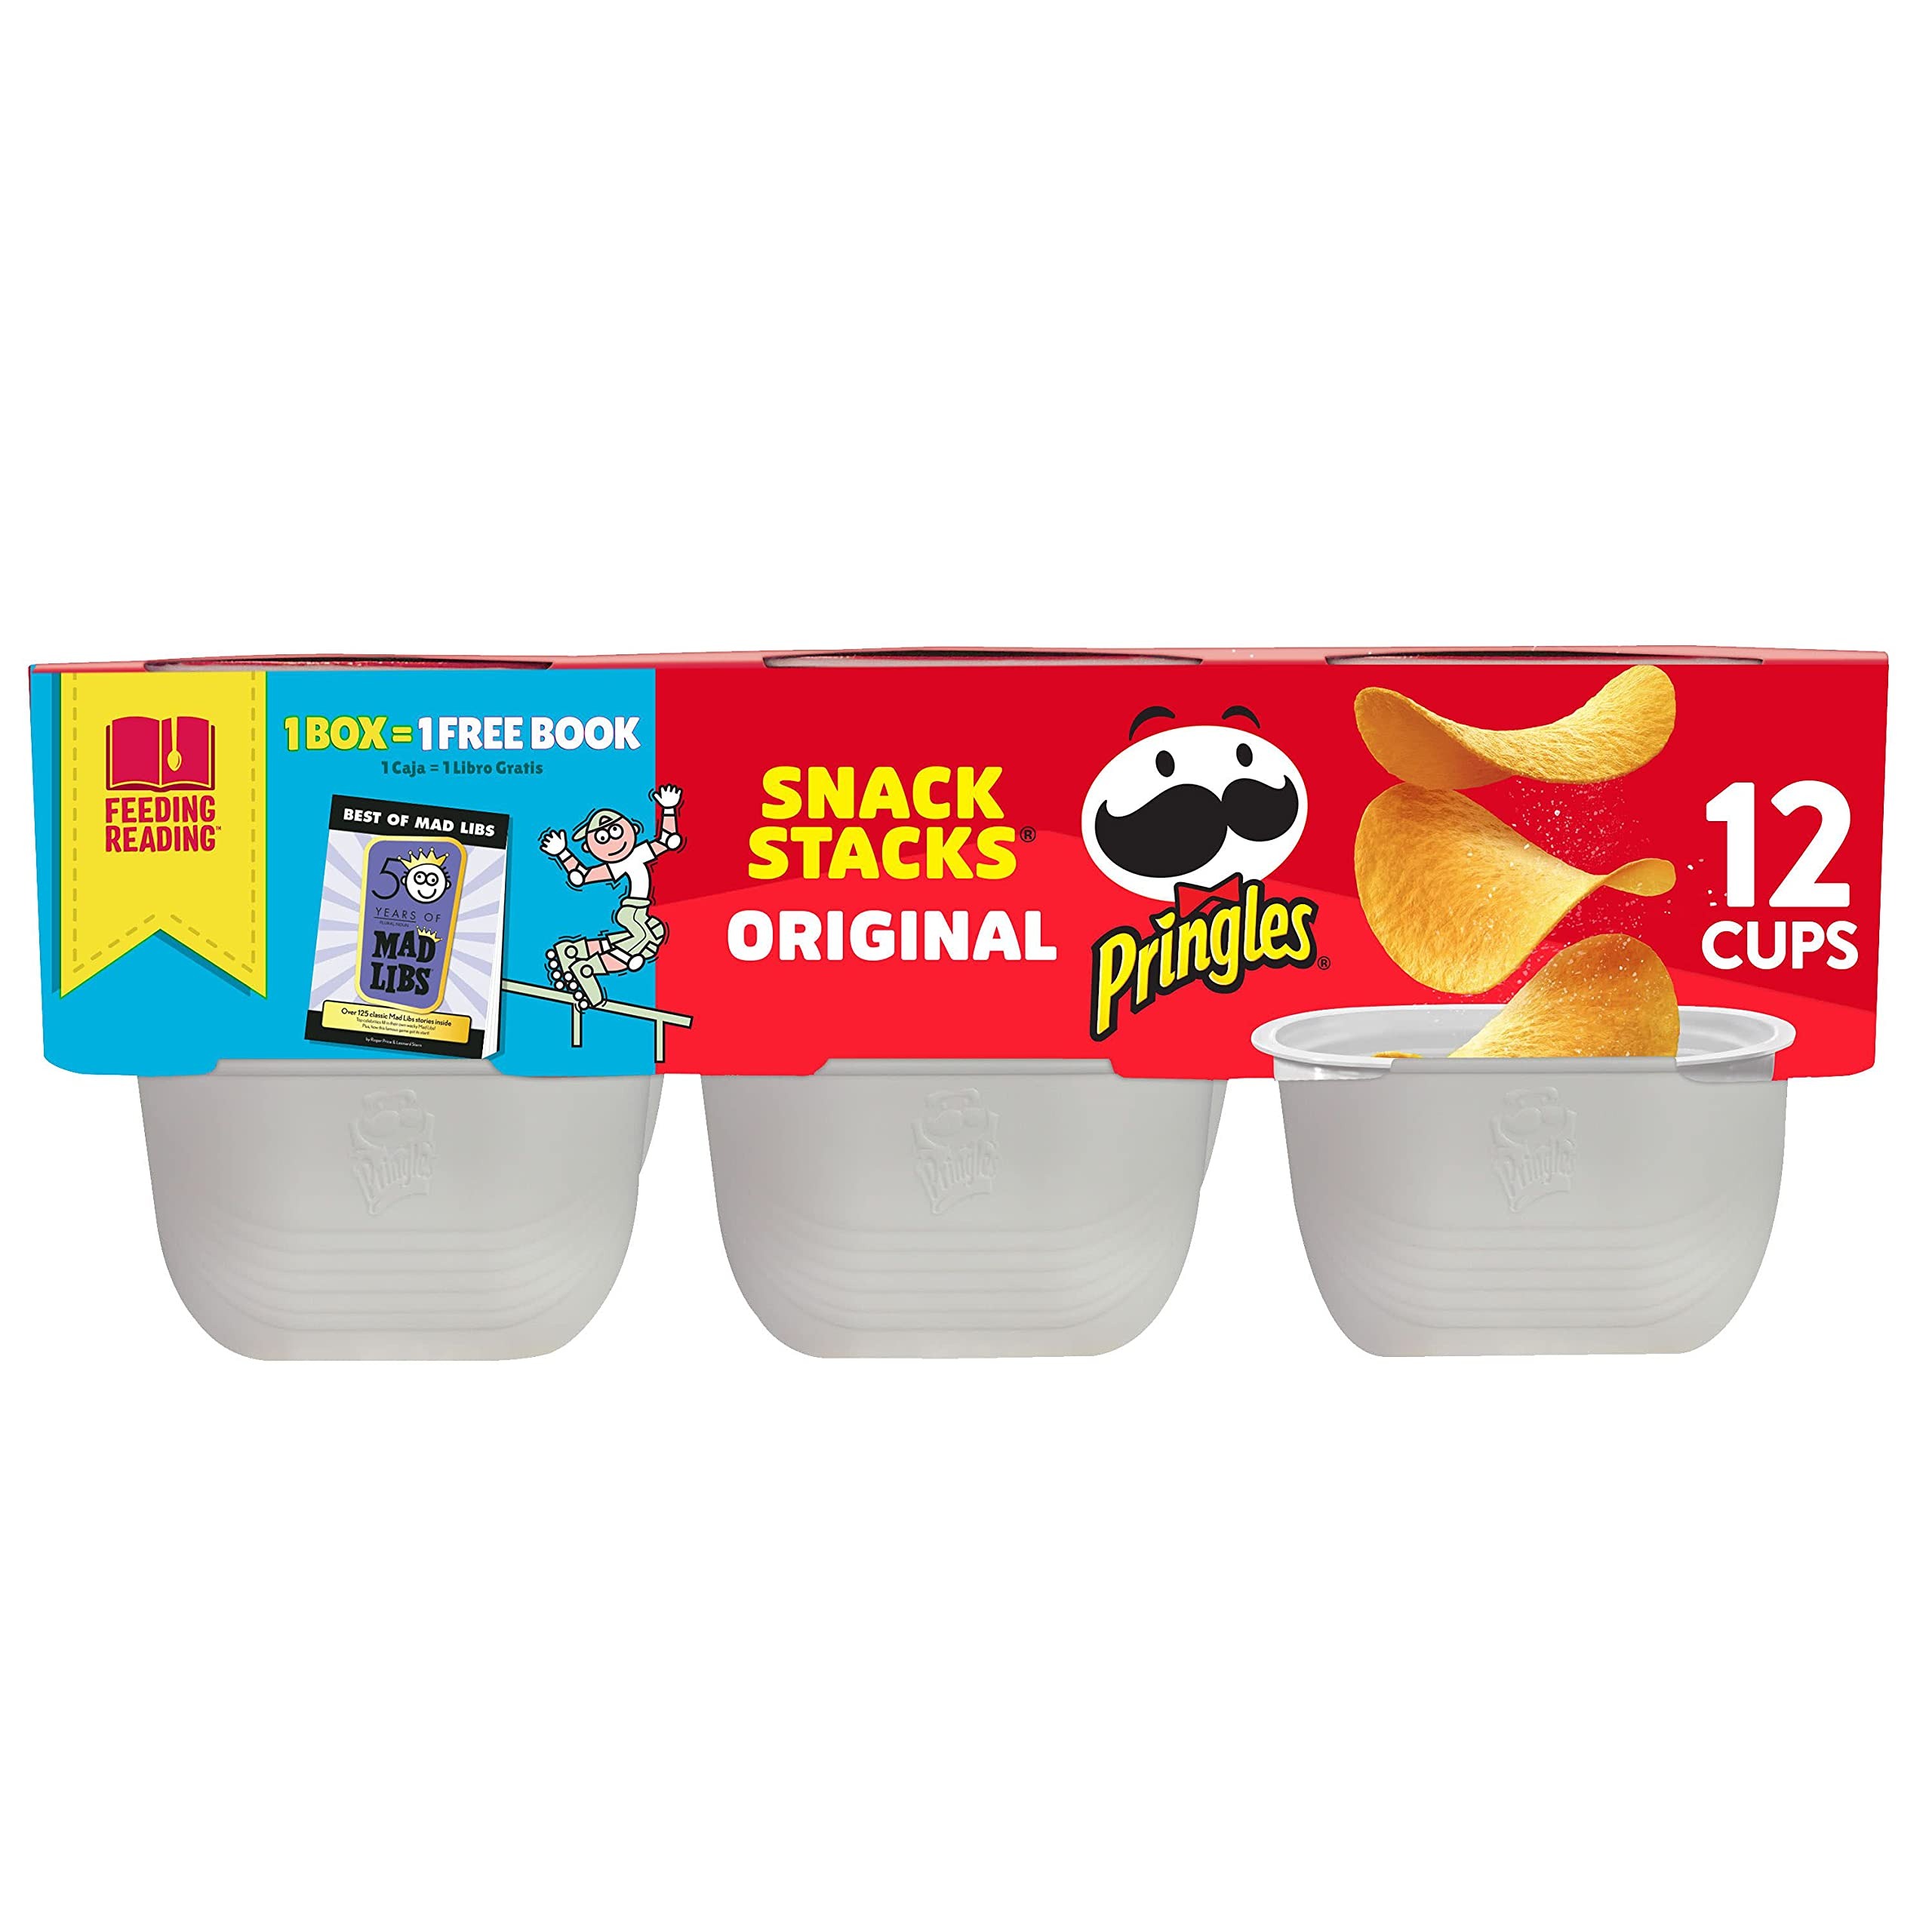
Item Name: Pringles, Potato Crisps Chips, Original, Snack Stacks, 8oz Tray (12 Count)
Bullet Point 1: Satisfy your snack craving with the irresistible taste of original flavor potato crisps; uniquely shaped and seasoned from edge to edge for a perfectly flavored bite every time
Bullet Point 2: Make snack time more fun with the original, stackable potato crisp; pop open a cup and experience the classic flavor and satisfying crunch of Original Flavored Pringles Potato Crisps
Bullet Point 3: Always tasty, never greasy; a delicious and crispy way to put the wow in your snacking routine; a travel-ready food made to enjoy at home or on-the-go; no artificial ingredients or preservatives
Bullet Point 4: Grab a cup at game time, pack a snack for school, enjoy a stack at the office and stow them in lunchboxes; the savory, stackable snack options are endless
Bullet Point 5: Packaged in an 8-ounce tray containing 12, 0.67-ounce cups perfect for on the go snacking; Kosher OU Pareve; packaged for freshness and great taste
Value: 12.0
Unit: Count

Price: 6.99